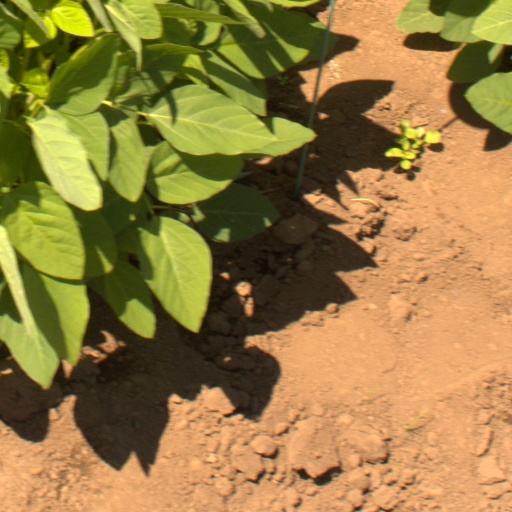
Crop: soybean